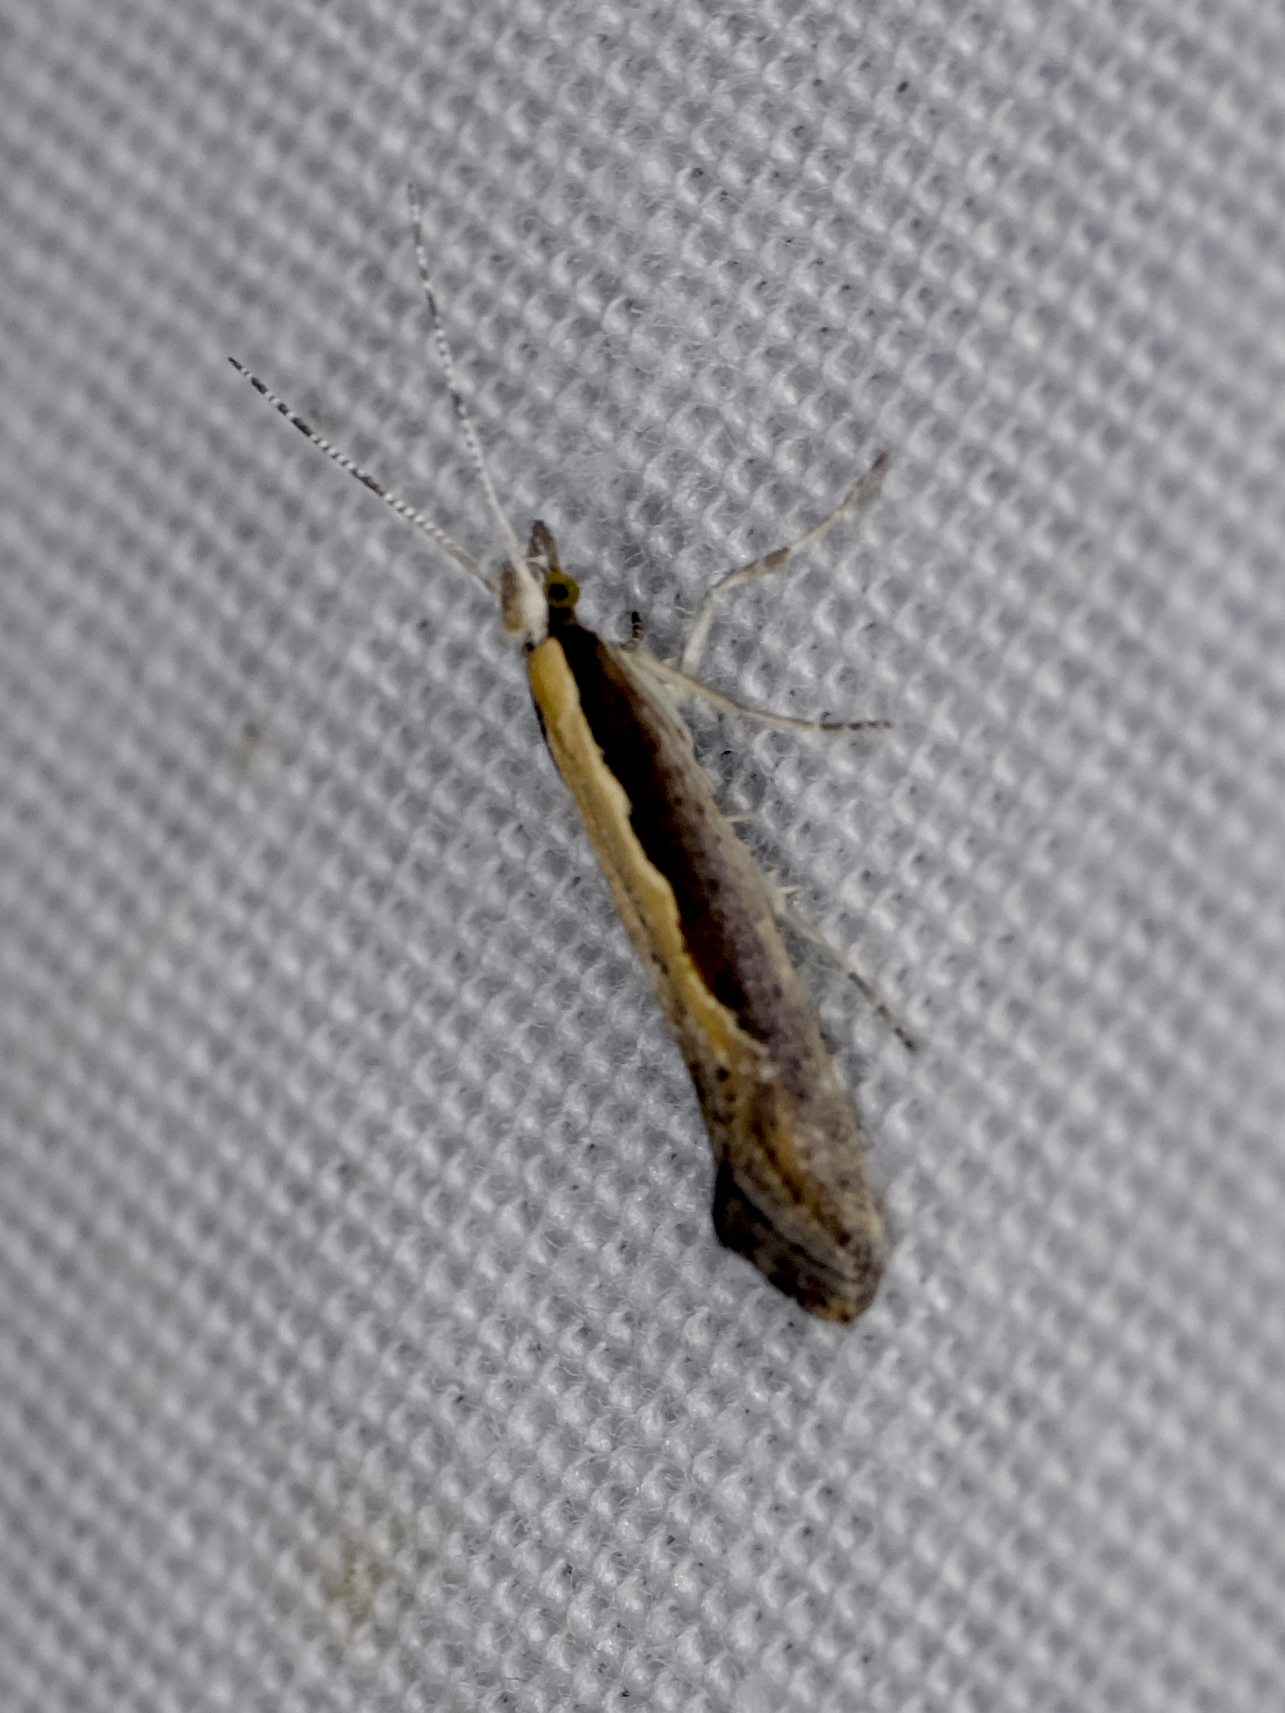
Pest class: diamondback_moth